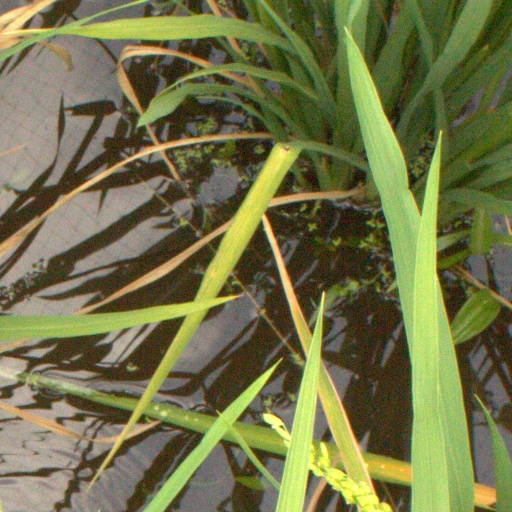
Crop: rice